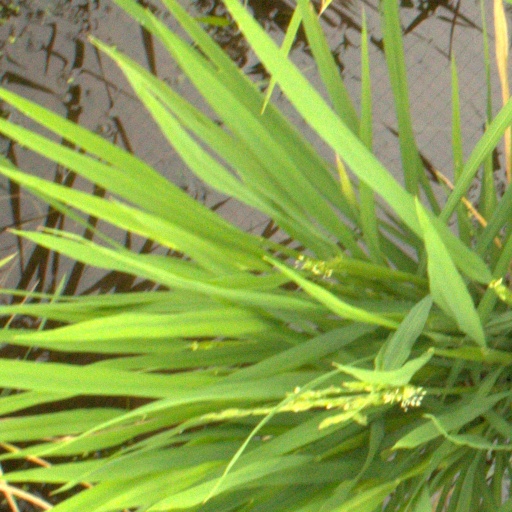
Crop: rice